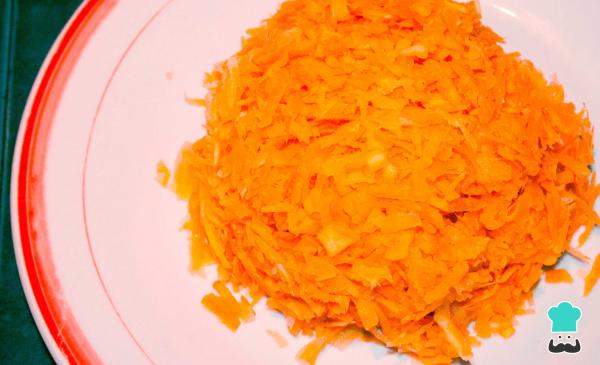
El primer paso para realizar estas empanadas de harina de maíz es lavar, retirar la piel externa y rallar la zanahoria. Reserva.